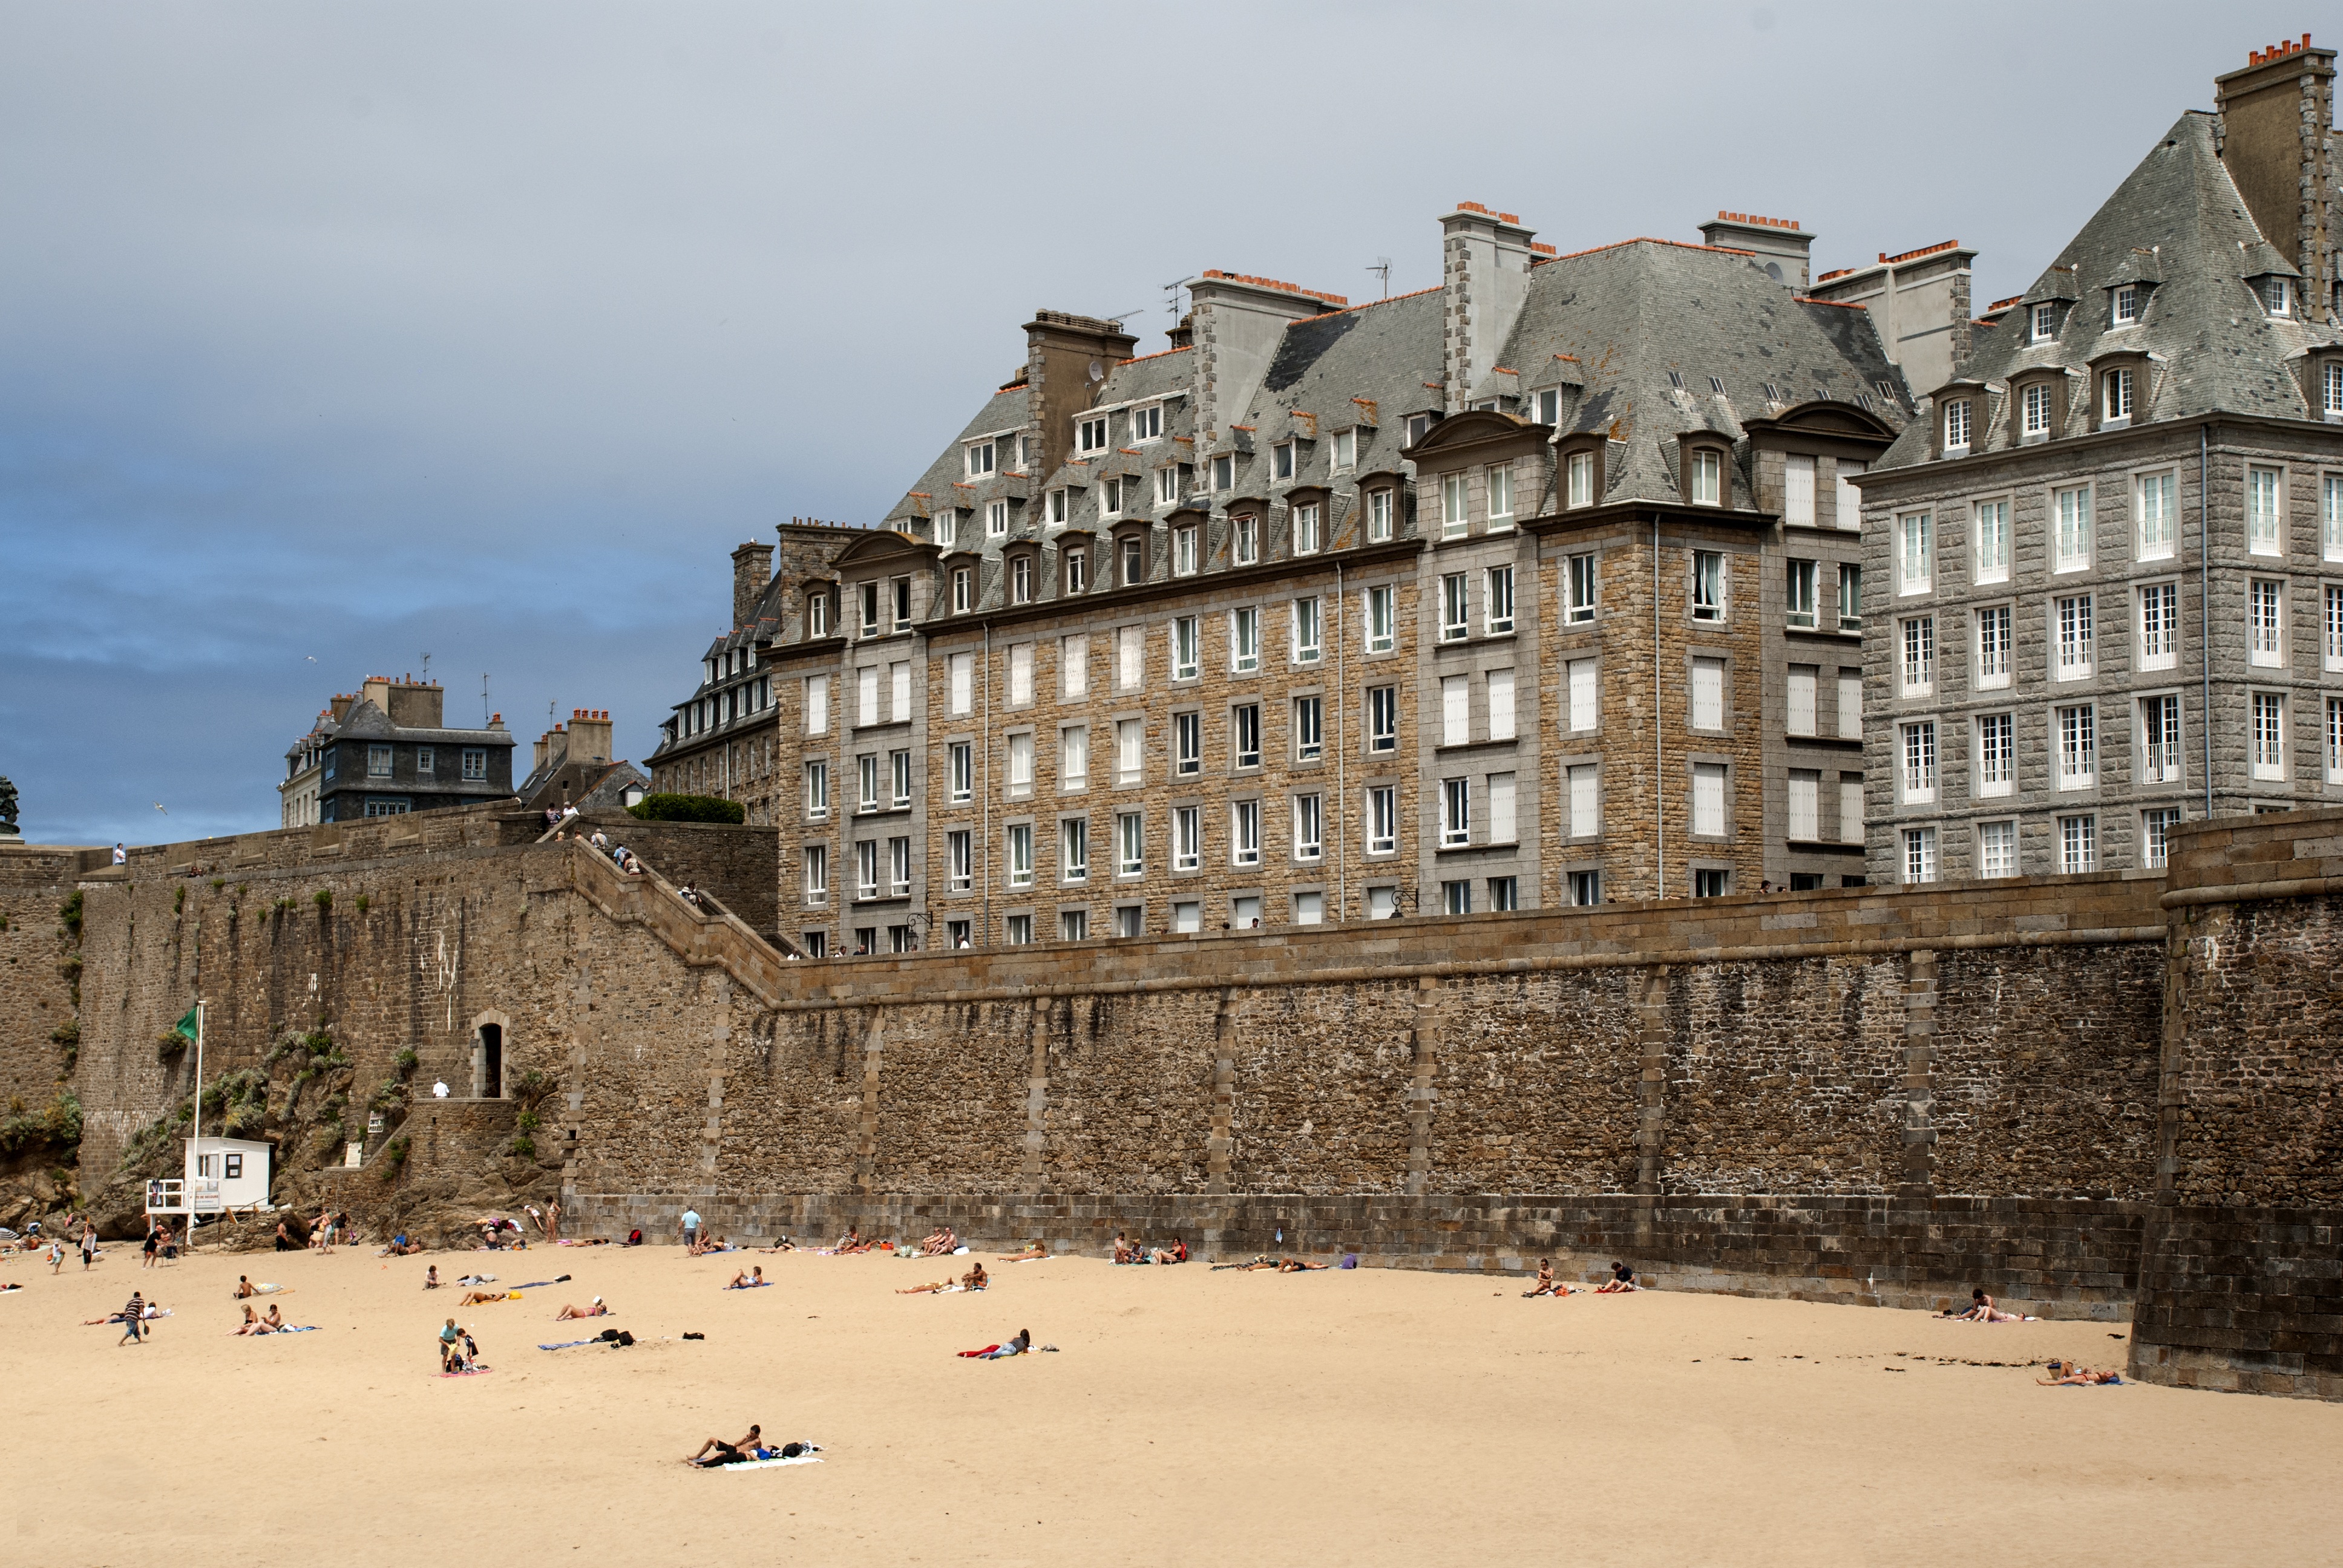
building, chateau, palace, wall, france, europe, flag, castle, landmark, fortification, temple, ruins, history, town square, sunbathers, sandy beach, brittany, pirates, stone built house, curtain wall, st malo, english channel, ancient history